Spider-Man in other media

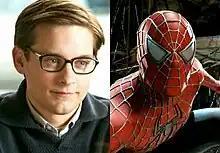
Tobey Maguire as Peter Parker / Spider-Man in Sam Raimi's "Spider-Man" trilogy

Sony, Marvel Studios and The Walt Disney Company announced in February 2015 a deal for Spider-Man to appear in the MCU, with Tom Holland portraying the character.